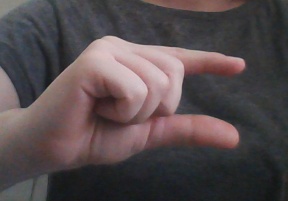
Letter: dal